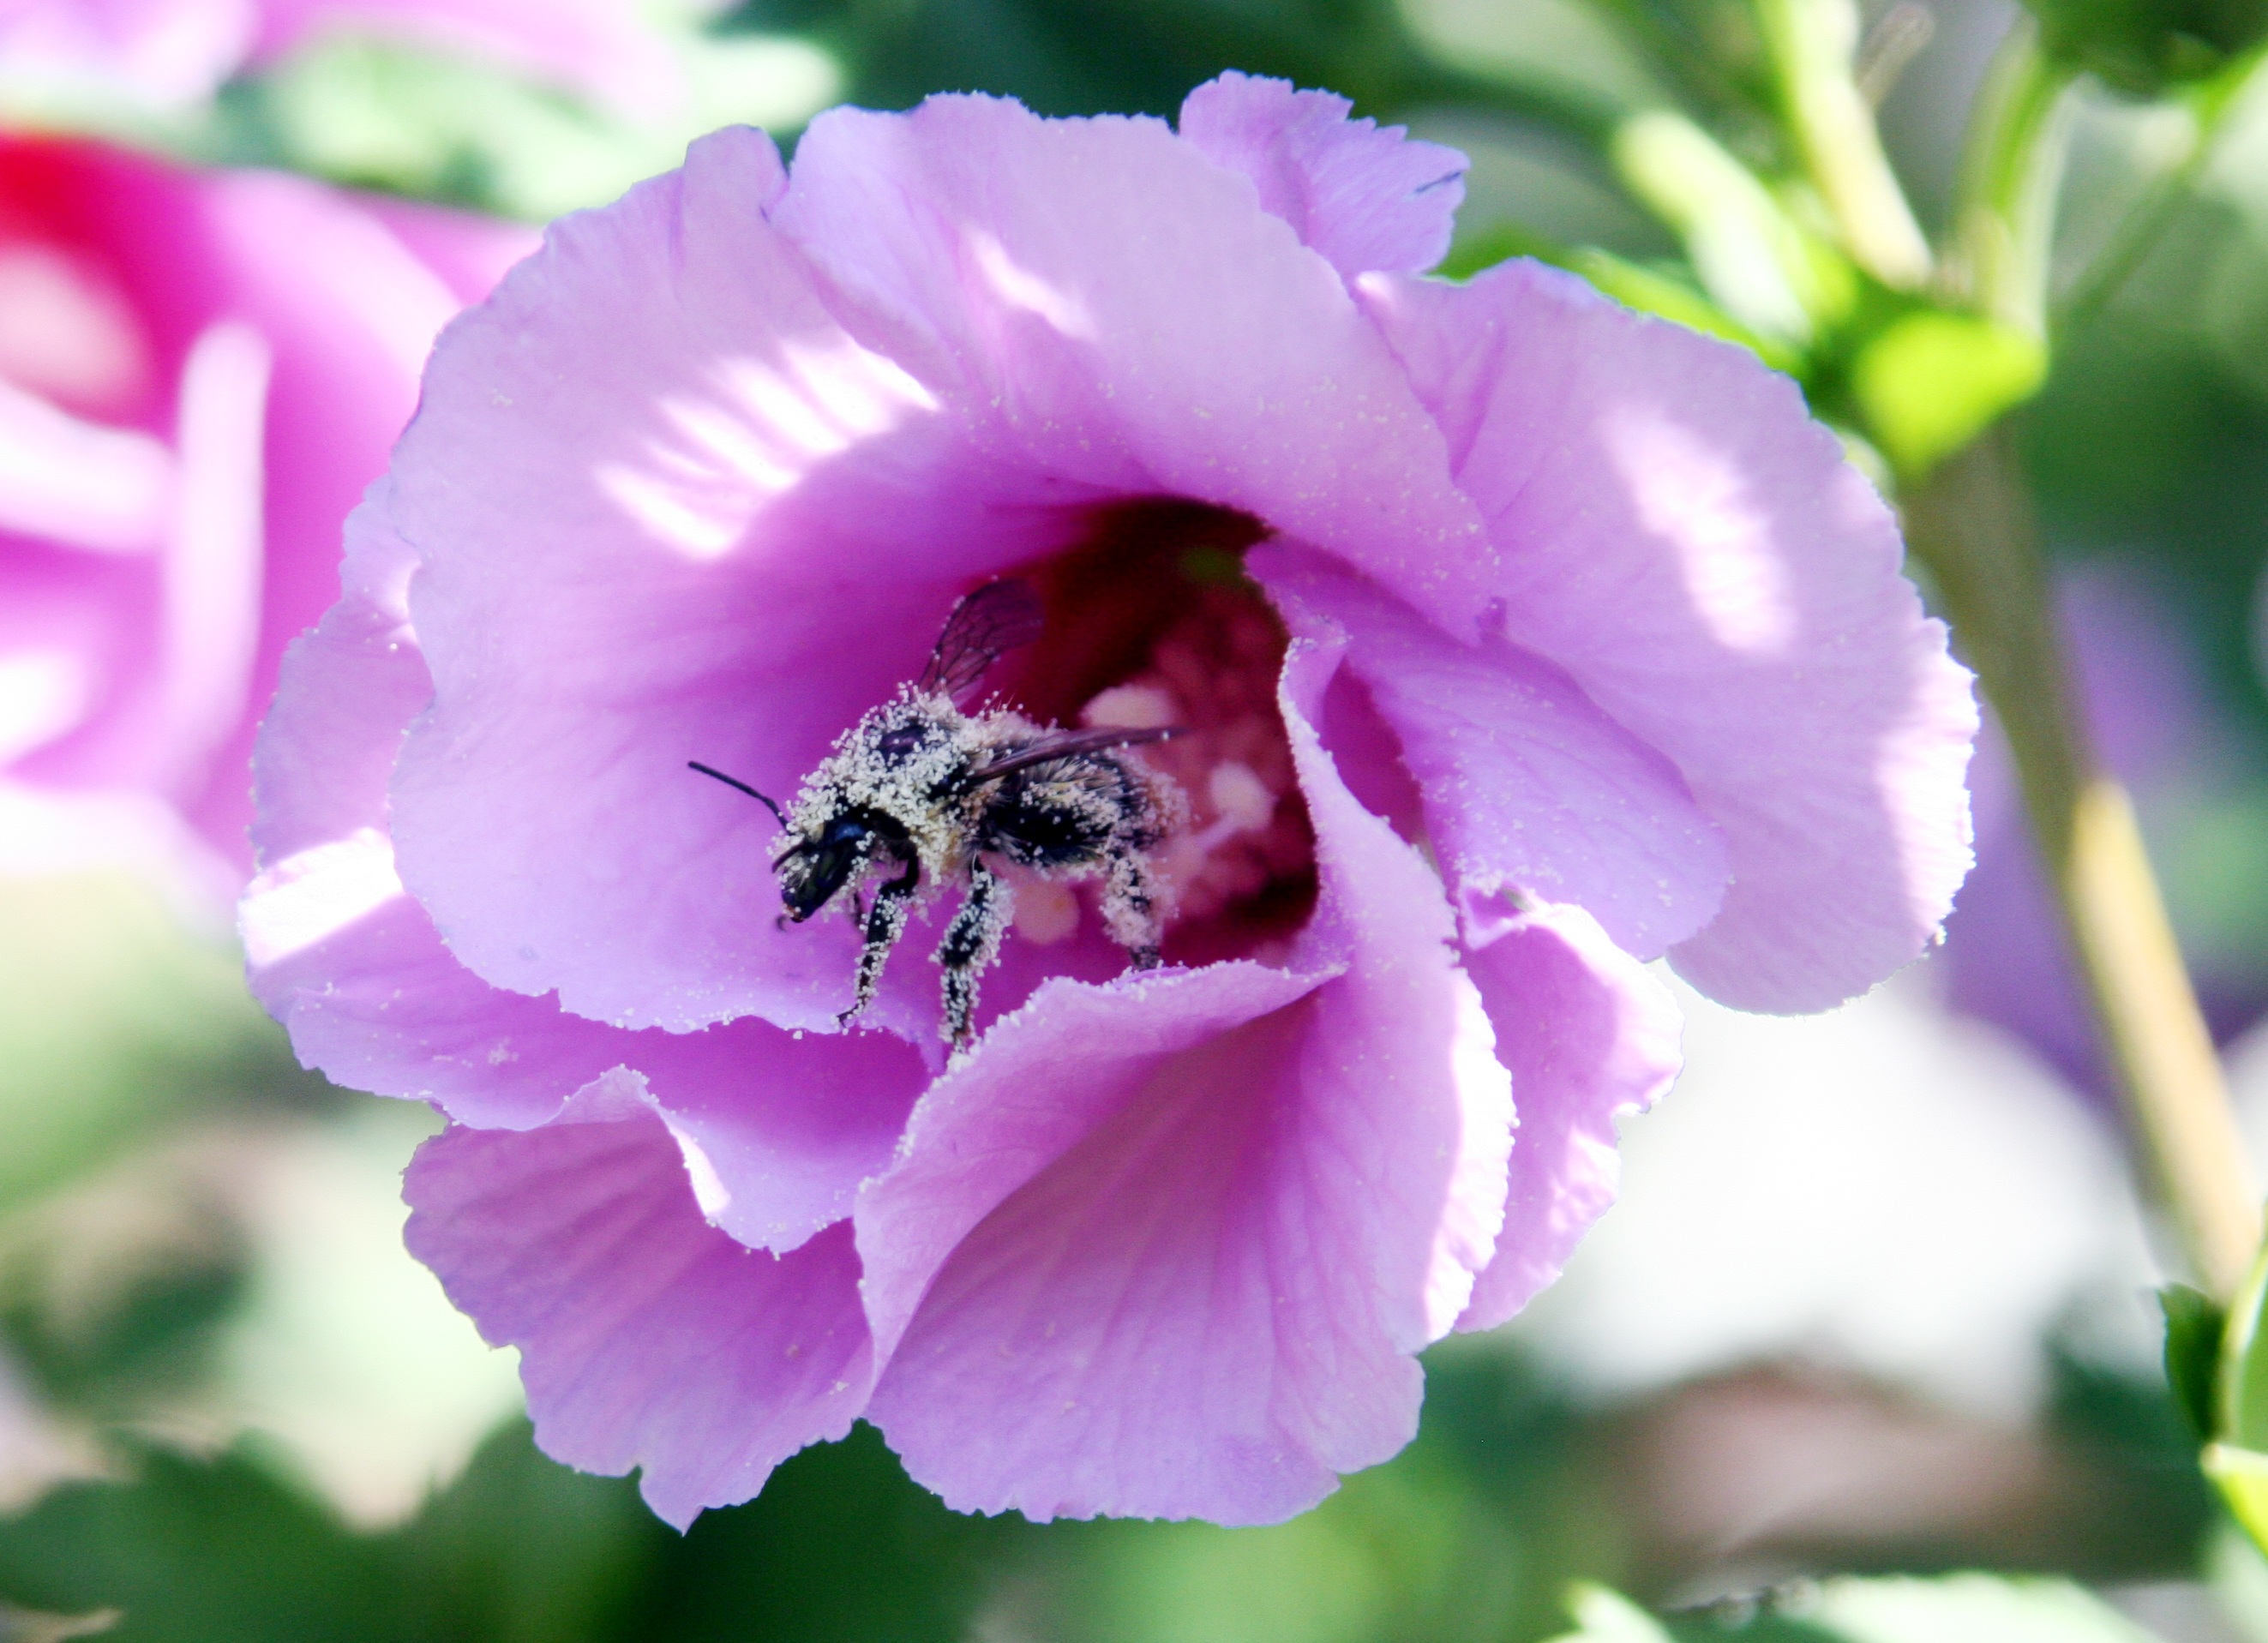
nature, blossom, plant, flower, petal, pollen, botany, garden, pink, flora, wildflower, close up, bee, insects, hibiscus, forage, macro photography, flowering plant, land plant